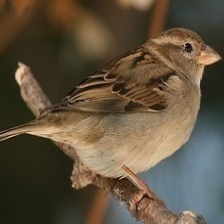
Species: HOUSE SPARROW
Scientific name: PASSER DOMESTICUS